Honeymoon (1985 film)

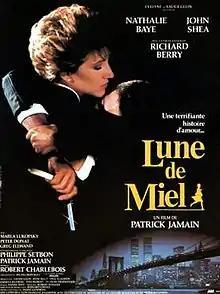

Honeymoon (French: Lune de miel) is a 1985 Franco-Canadian thriller, directed by Patrick Jamain and starring Nathalie Baye.